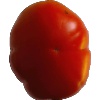
Label: Tomato 1